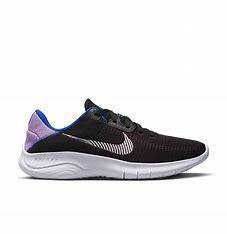
Brand: Nike
Model: Flex Experience Run 11 Next Nature